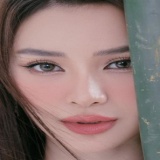
ca sĩ Phương Trinh Jolie